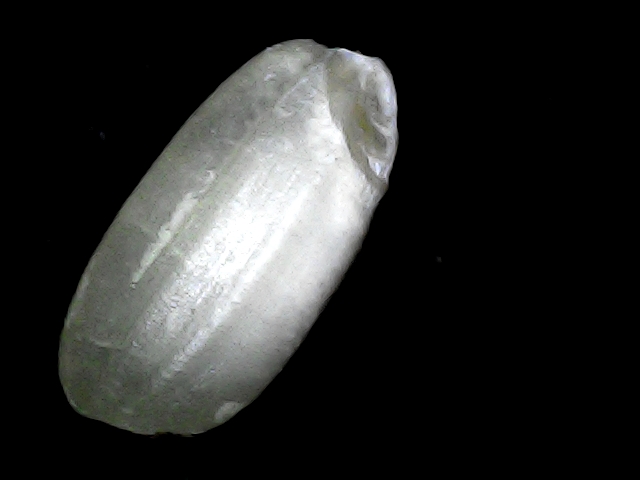
Rice variety: BD33